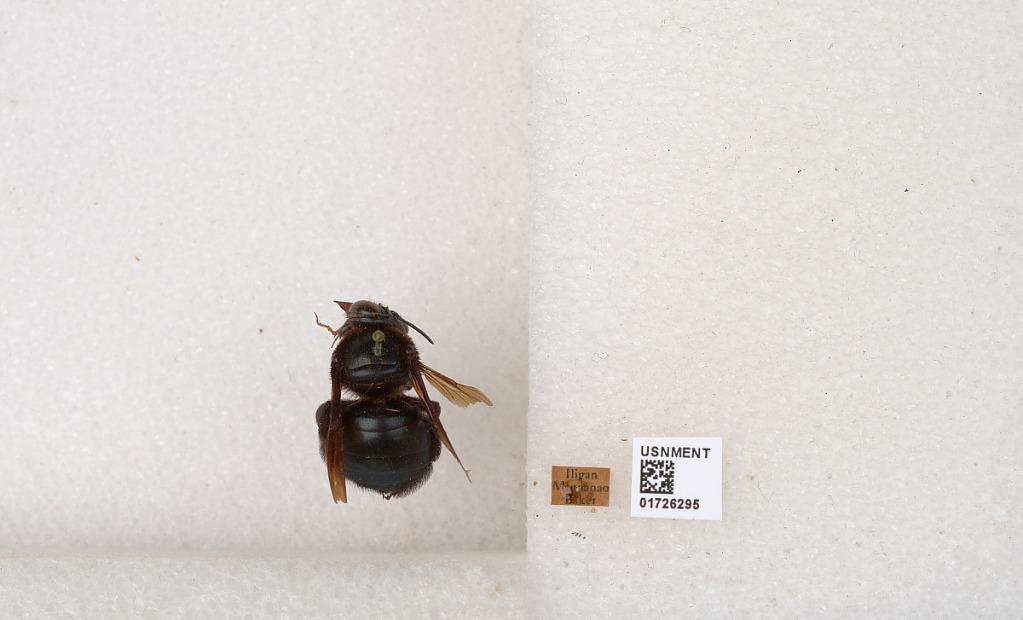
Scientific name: Xylocopa (Zonohirsuta) fuliginata Pérez
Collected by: Baker
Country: Philippines
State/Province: Northern Mindanao
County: Lanao del Norte
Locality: Iligan